Sheath current

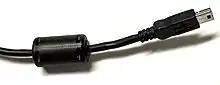
USB cable with a ferrite bead as a sheath current filter

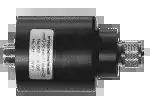
Sheath current filter for high-power lines

A sheath current is a form of charge transfer in wires. Sheath currents can run along the outer sheath of a coaxial cable. This can be caused by a geographically proximate or remote ground potential.